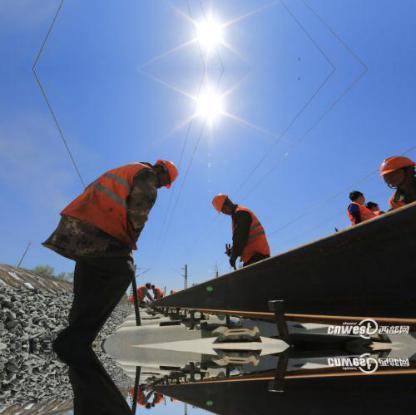
Objects in the image:
label: helmet
label: helmet
label: helmet
label: head
label: head